Inn

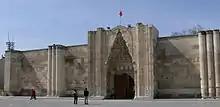
Façade of Sultanhanı caravanserai in Aksaray Province, Turkey

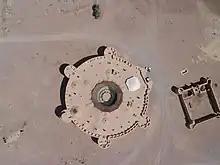
An August 2007 aerial view of Zein-o-din caravanserai near Yazd, Iran, one of a few circular caravanserai

Inns in Europe were possibly first established when the Romans built their system of Roman roads 2,000 years ago. Many inns in Europe are several centuries old. In addition to providing for the needs of travelers, inns traditionally acted as community gathering places.